Art is a Business

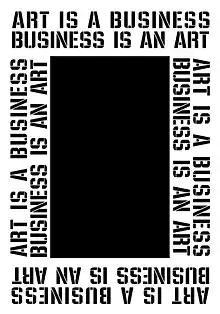
"Art is a Business / Business is an Art Poster". 2016

The art project was based on the "312/20" performance publicly shown on January 21, 2001 in the performance program at the Petersburg Festival in the Manege Central Exhibition Hall (Saint Petersburg).